Sunshine (1999 film)

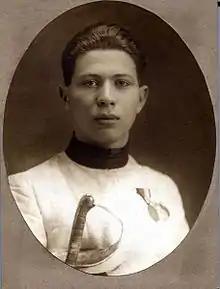
Olympian Attila Petschauer was an inspiration to the film.

Although the story is a work of fiction, the film draws inspiration from historic events. The Sonnenschein family's liquor business was based on the Zwack family's liquor brand Unicum. One of Fiennes's three roles is based at least partly on Hungarian Olympian Attila Petschauer. Another role in the film which is similar to that of a historic person is the character Andor Knorr, played by William Hurt, which closely resembles the latter part of the life of László Rajk. Sonnenschein itself was a name in director István Szabó's family.